Ben Gurion Airport

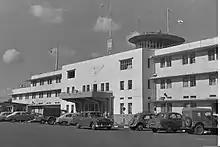
Lod Airport, 1958. The building is currently the Terminal 1 building.

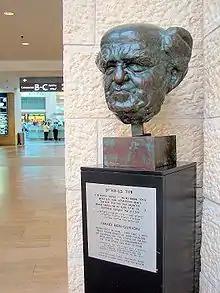
Bust of David Ben-Gurion at Ben Gurion Airport, named in his honour

The airport began during the British Mandate for Palestine as an airstrip of two unpaved runways on the outskirts of the town of Lydda (now Lod), near the Templer colony of Wilhelma. It was built in 1934, largely at the urging of Airwork Services. The first passenger service at the new airport was the route Cairo—Lydda—Nicosia, inaugurated on 3 August 1935. Subsequently, Misr flew via Lydda to Haifa and Baghdad. The first continental European airline with a regular service to Lydda was LOT Polish Airlines since 4 April 1937. By that time, Lydda Airport boasted four fully operational concrete runways. Holland's KLM, which had since 1933 stopped at Gaza en route to Batavia, Dutch East Indies (now Jakarta, Indonesia), moved the service to Lydda in 1937. Imperial Airways, too, used Lydda as a refueling stop en route to India.